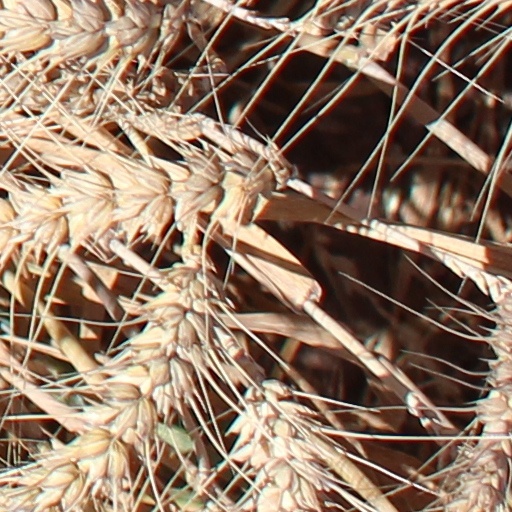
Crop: wheat